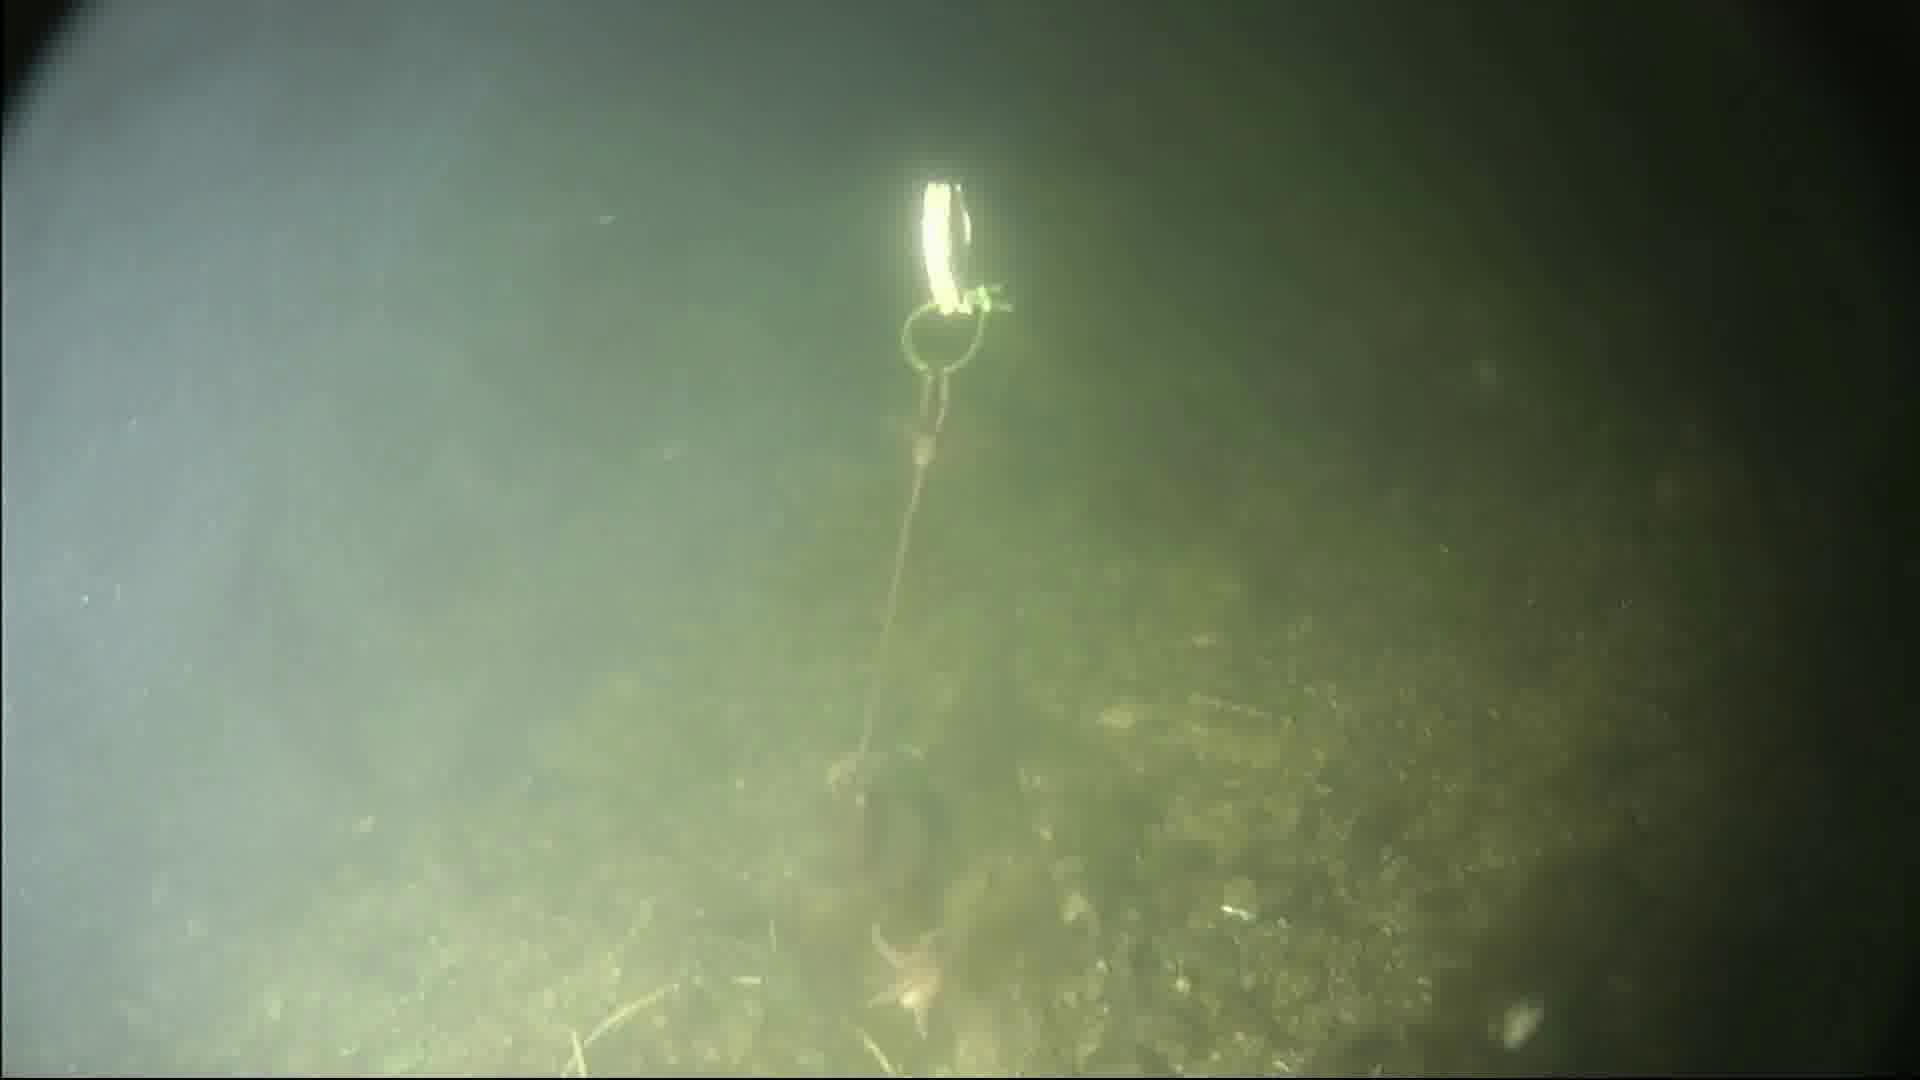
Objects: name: starfish